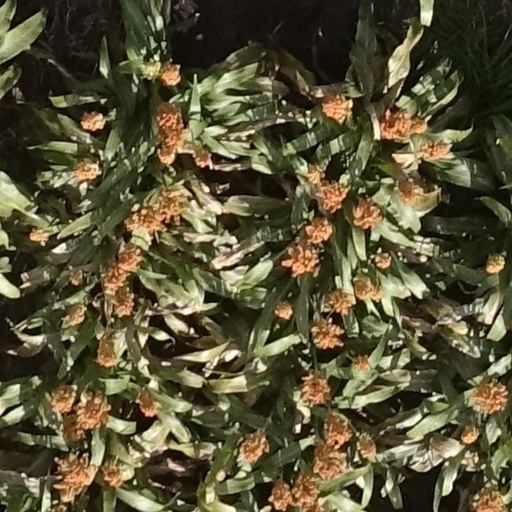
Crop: sorghum